New York Giants

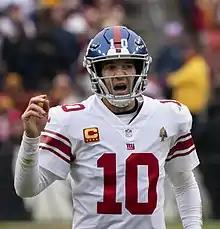
Eli Manning, Giants quarterback from 2004 to 2019, was named most valuable player for Super Bowls XLII and XLVI

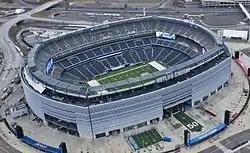
MetLife Stadium, current home of the Giants

After 9–7 and 10–6 finishes in 1984 and 1985 respectively, the Giants compiled a 14–2 record in 1986 led by league MVP and Defensive Player of the Year Lawrence Taylor and the Big Blue Wrecking Crew defense. As of 2023, this is the Giants' best regular season record since the NFL began playing 16-game seasons in 1978. After clinching the top seed in the NFC, the Giants defeated the 49ers 49–3 in the divisional round of the NFC playoffs and the Redskins 17–0 in the NFC championship game, advancing to their first Super Bowl, Super Bowl XXI, against the Denver Broncos at the Rose Bowl in Pasadena. Led by MVP Simms who completed 22 of 25 passes for a Super Bowl record 88% completion percentage, they defeated the Broncos 39–20, to win their first championship since 1956. In addition to Phil Simms and Lawrence Taylor, the team was led during this period by head coach Bill Parcells, tight end Mark Bavaro, running back Joe Morris, and Hall of Fame linebacker Harry Carson.